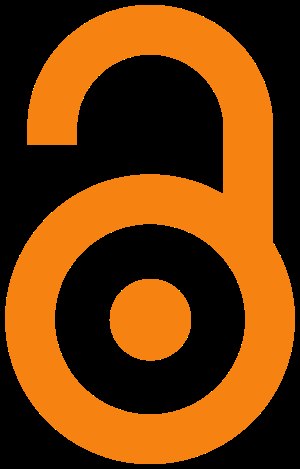
Open access
Open Access logo
Open Access er et begreb, der benyttes om gratis uhindret online adgang til fagfællebedømt forskning. Gratis betyder i denne sammenhæng, at der ikke kræves vederlag for benyttelsen, dvs. at adgangen til materialet er åben eller fri. Det er oftest videnskabelige, peer-reviewed tidsskrifter, der er Open Access, men der er et stigende antal bøger og andre videnskabelige publikationer, der publiceres Open Access. Se f.eks. Knowledge Unlatched og DOAB. Der findes to udgaver af Open Access: gratis – er gratis online adgang, og libre – er gratis online adgang samt giver forskellige former for ret til at bruge og videreudvikle værkerne. Disse rettigheder kan reguleres med en Creative Commons licens.[Kilde mangler]